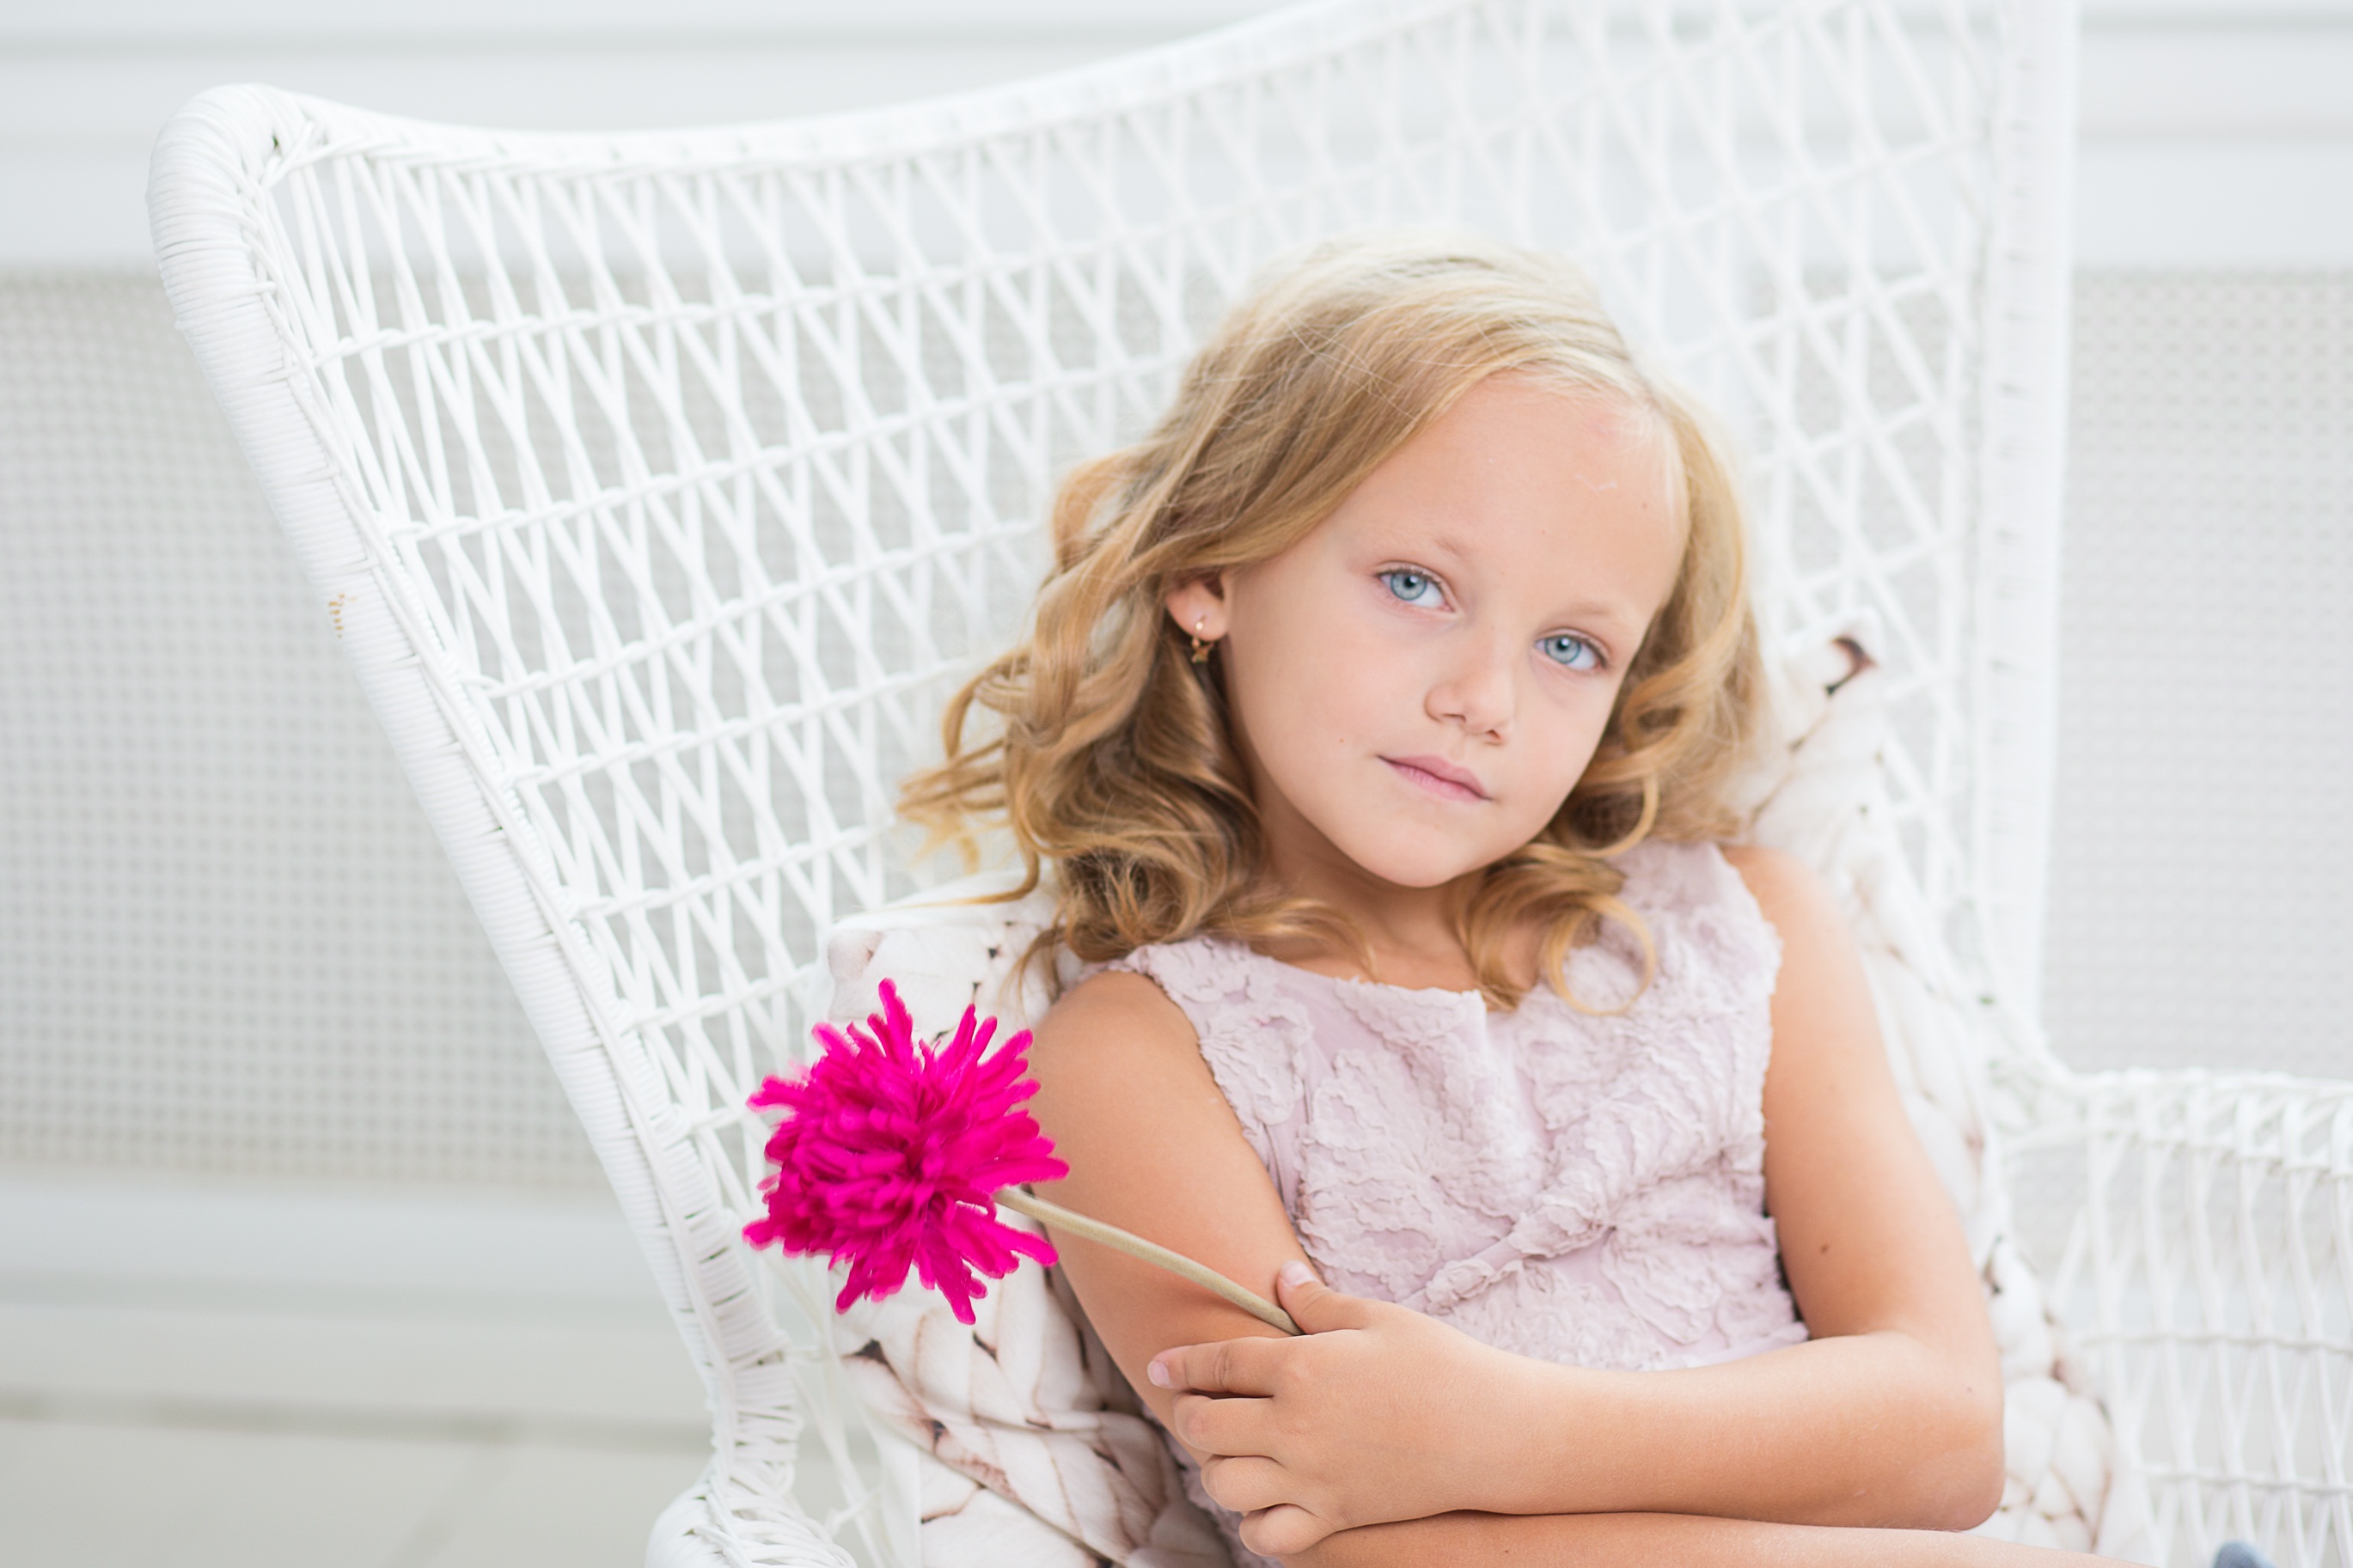
person, light, people, girl, woman, hair, interior, kid, home, cute, looking, female, pattern, portrait, model, young, sitting, indoor, child, human, fashion, garden, pink, lifestyle, baby, childhood, smiling, education, product, caucasian, cheerful, textile, living, family, eyes, indoors, shooting, dress, happy, happiness, little, look, beauty, beautiful, style, pretty, adorable, casual, attractive, blue eyes, photo shoot, photo shooting, portrait photography